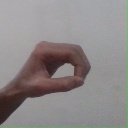
अक्षर: औ